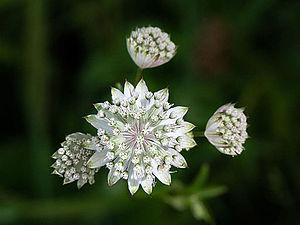
La Grande astrance encore appelée Grande radiaire est une plante herbacée vivace de la famille des Apiaceae.